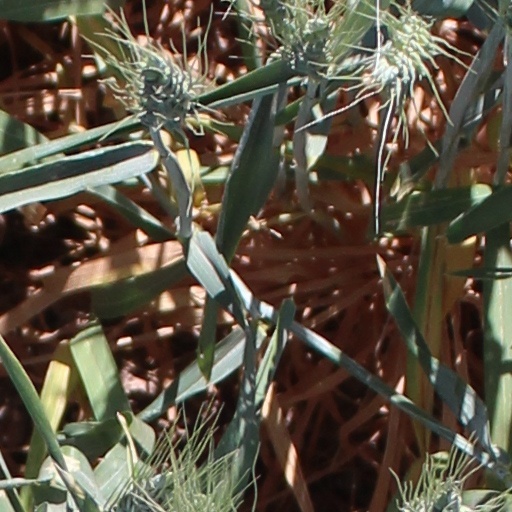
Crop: wheat